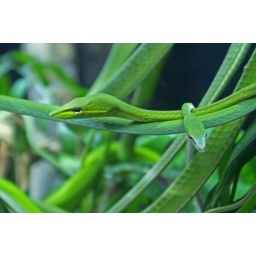
at the Monterey Bay Aquarium. these snakes hang down over the water and catch fish